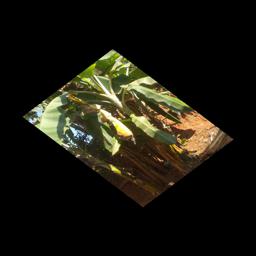
Label: MALBHOG LEAF